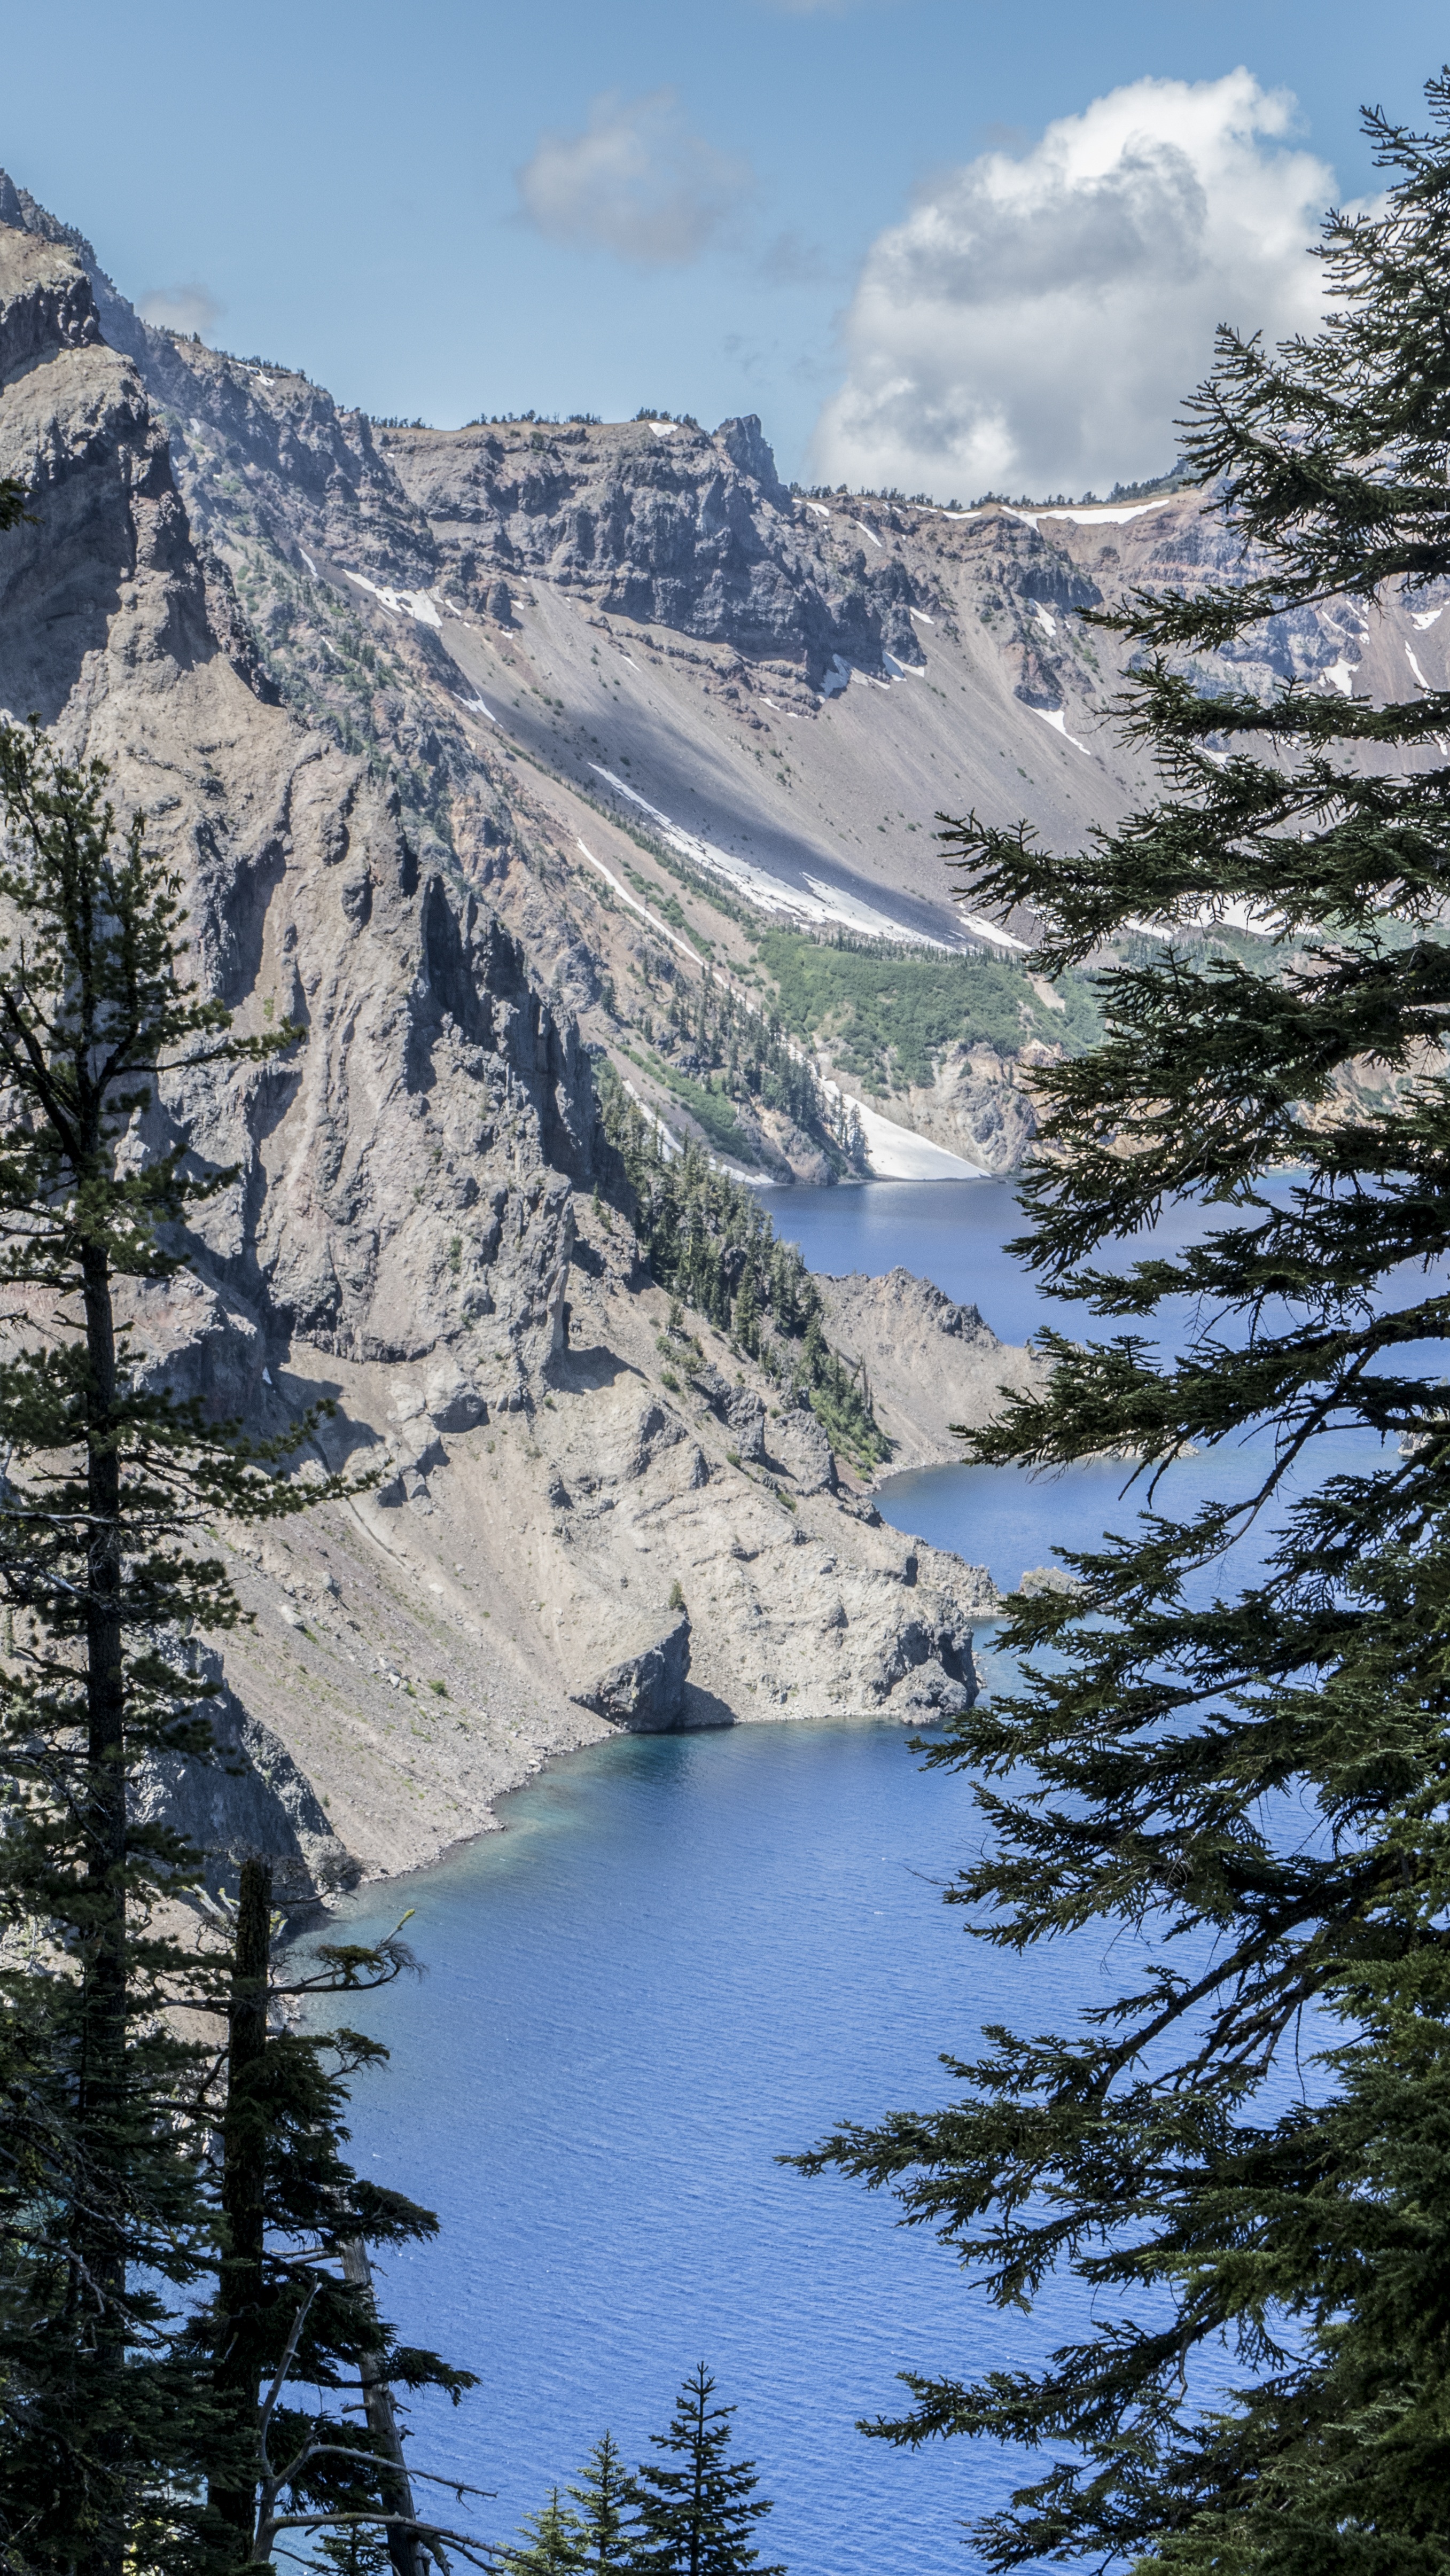
landscape, tree, wilderness, mountain, snow, winter, lake, adventure, mountain range, travel, scenic, scenery, weather, season, ridge, mountains, alps, mountain lake, crater lake, landform, mountain pass, mountainous landforms, geological phenomenon